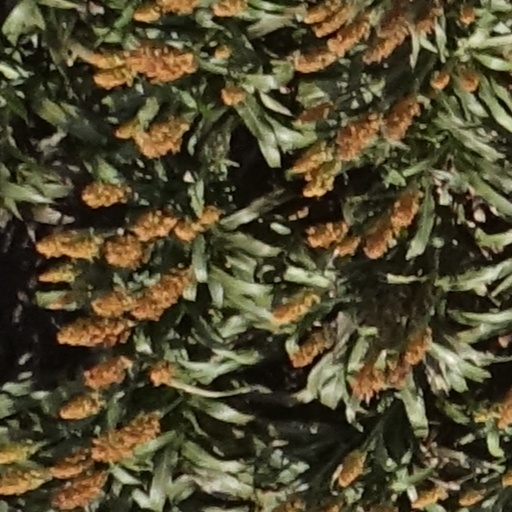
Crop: sorghum